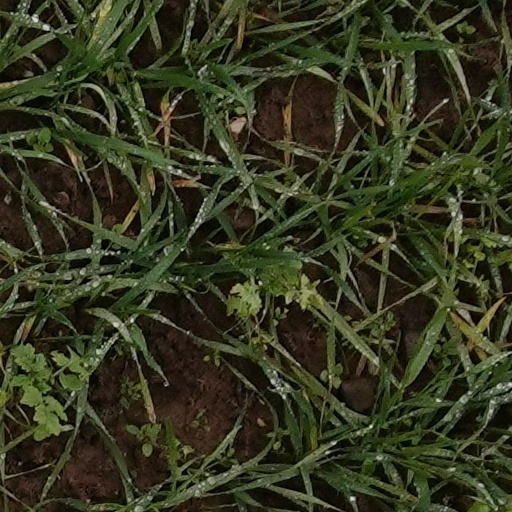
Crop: wheat